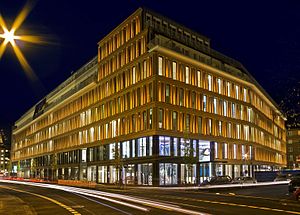
Linde AG
Linde AG branded The Linde Group er en tysk international industriel gas- og ingeniørvirksomhed. Linde-koncernen er børsnoteret gennem Deutsche Börse og SIX Swiss Exchange i Schweiz. Lindes aktier udgør en del af DAX-aktieindekset. Koncernens hovedsæde ligger i München, desuden er der støttefunktioner i Surrey, England.